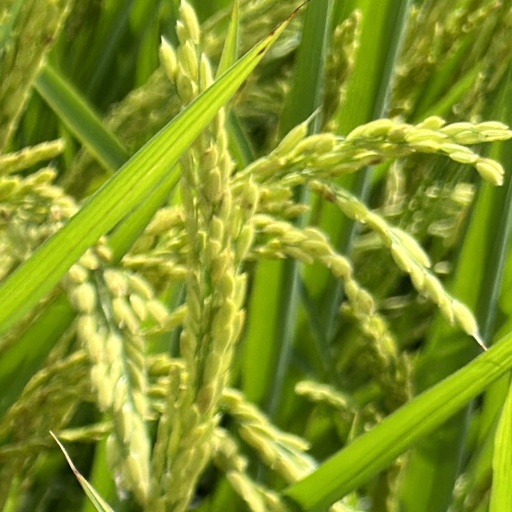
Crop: rice